Randolph Ridling

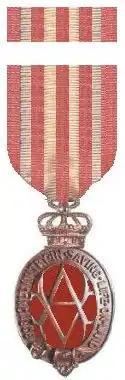
An example of an Albert Medal

As the NZEF demobilised after the end of the war, Ridling, promoted to temporary captain on 10 March 1919, was appointed an education officer. In this role he lectured troops in the NZEF Education Scheme. In late March, his name was published as being brought to the attention of the Secretary of State for services in connection with the war. He himself was discharged from the NZEF in September, having reverted to his substantive rank of lieutenant. For his actions of 19 April 1918, the commander of NZEF forces in England, Brigadier General George Richardson, had recommended Ridling for the Albert Medal for Lifesaving (AM). The AM, named for Prince Albert, had been established in 1866 by Queen Victoria to recognise gallantry in saving life at sea. In subsequent years, the requirement that the act of gallantry be performed at sea was dispensed with so that deeds performed on land could also be recognised with the AM. Ridling's award was announced in "The London Gazette" on 9 December 1919. The citation read: